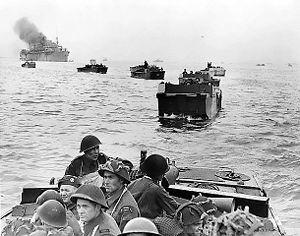
Le Corps d'infanterie royal canadien est la branche de l'infanterie de l'Armée canadienne. Il inclut tous les régiments d'infanterie des Forces armées canadiennes, tant réguliers que de réserve. De 1968 à 2013, il portait le nom de « Branche de l'infanterie ».
Juno Beach est le nom de code d'une des principales plages du débarquement allié en Normandie le 6 juin 1944 lors de la Seconde Guerre mondiale. Courant sur 8 km, elle est située entre Sword Beach et Gold Beach, et s'étend depuis Saint-Aubin-sur-Mer à l'est jusqu'à mi-parcours entre les villages de La Rivière, hameau à l'est de Ver-sur-Mer et Courseulles-sur-Mer à l'ouest. Sa prise fut assignée à la 3ᵉ Division d'infanterie canadienne commandée par le major-général Rodney Keller, assisté par la Marine royale canadienne et la Royal Navy britannique. Les objectifs de la 3ᵉ division étaient de couper l'axe routier Caen-Bayeux, capturer l'aérodrome de Carpiquet et d'établir la jonction avec les plages britanniques de Gold Beach et Sword Beach.
The Nova Scotia Highlanders, littéralement « Les Highlanders de la Nouvelle-Écosse », sont un régiment d'infanterie de la Première réserve de l'Armée canadienne. Il fait partie du 36ᵉ Groupe-brigade du Canada au sein de la 5ᵉ Division du Canada et est stationné à Truro en Nouvelle-Écosse.
Le Landing Craft Assault ou LCA est un bateau de débarquement anglais de la Seconde Guerre mondiale destiné au transport de l'infanterie. Plus petite péniche employée par la Royal Navy, il fut néanmoins le principal bateau utilisé par les troupes alliées d'assaut qui débarquèrent sur les plages de Normandie le 6 juin 1944.